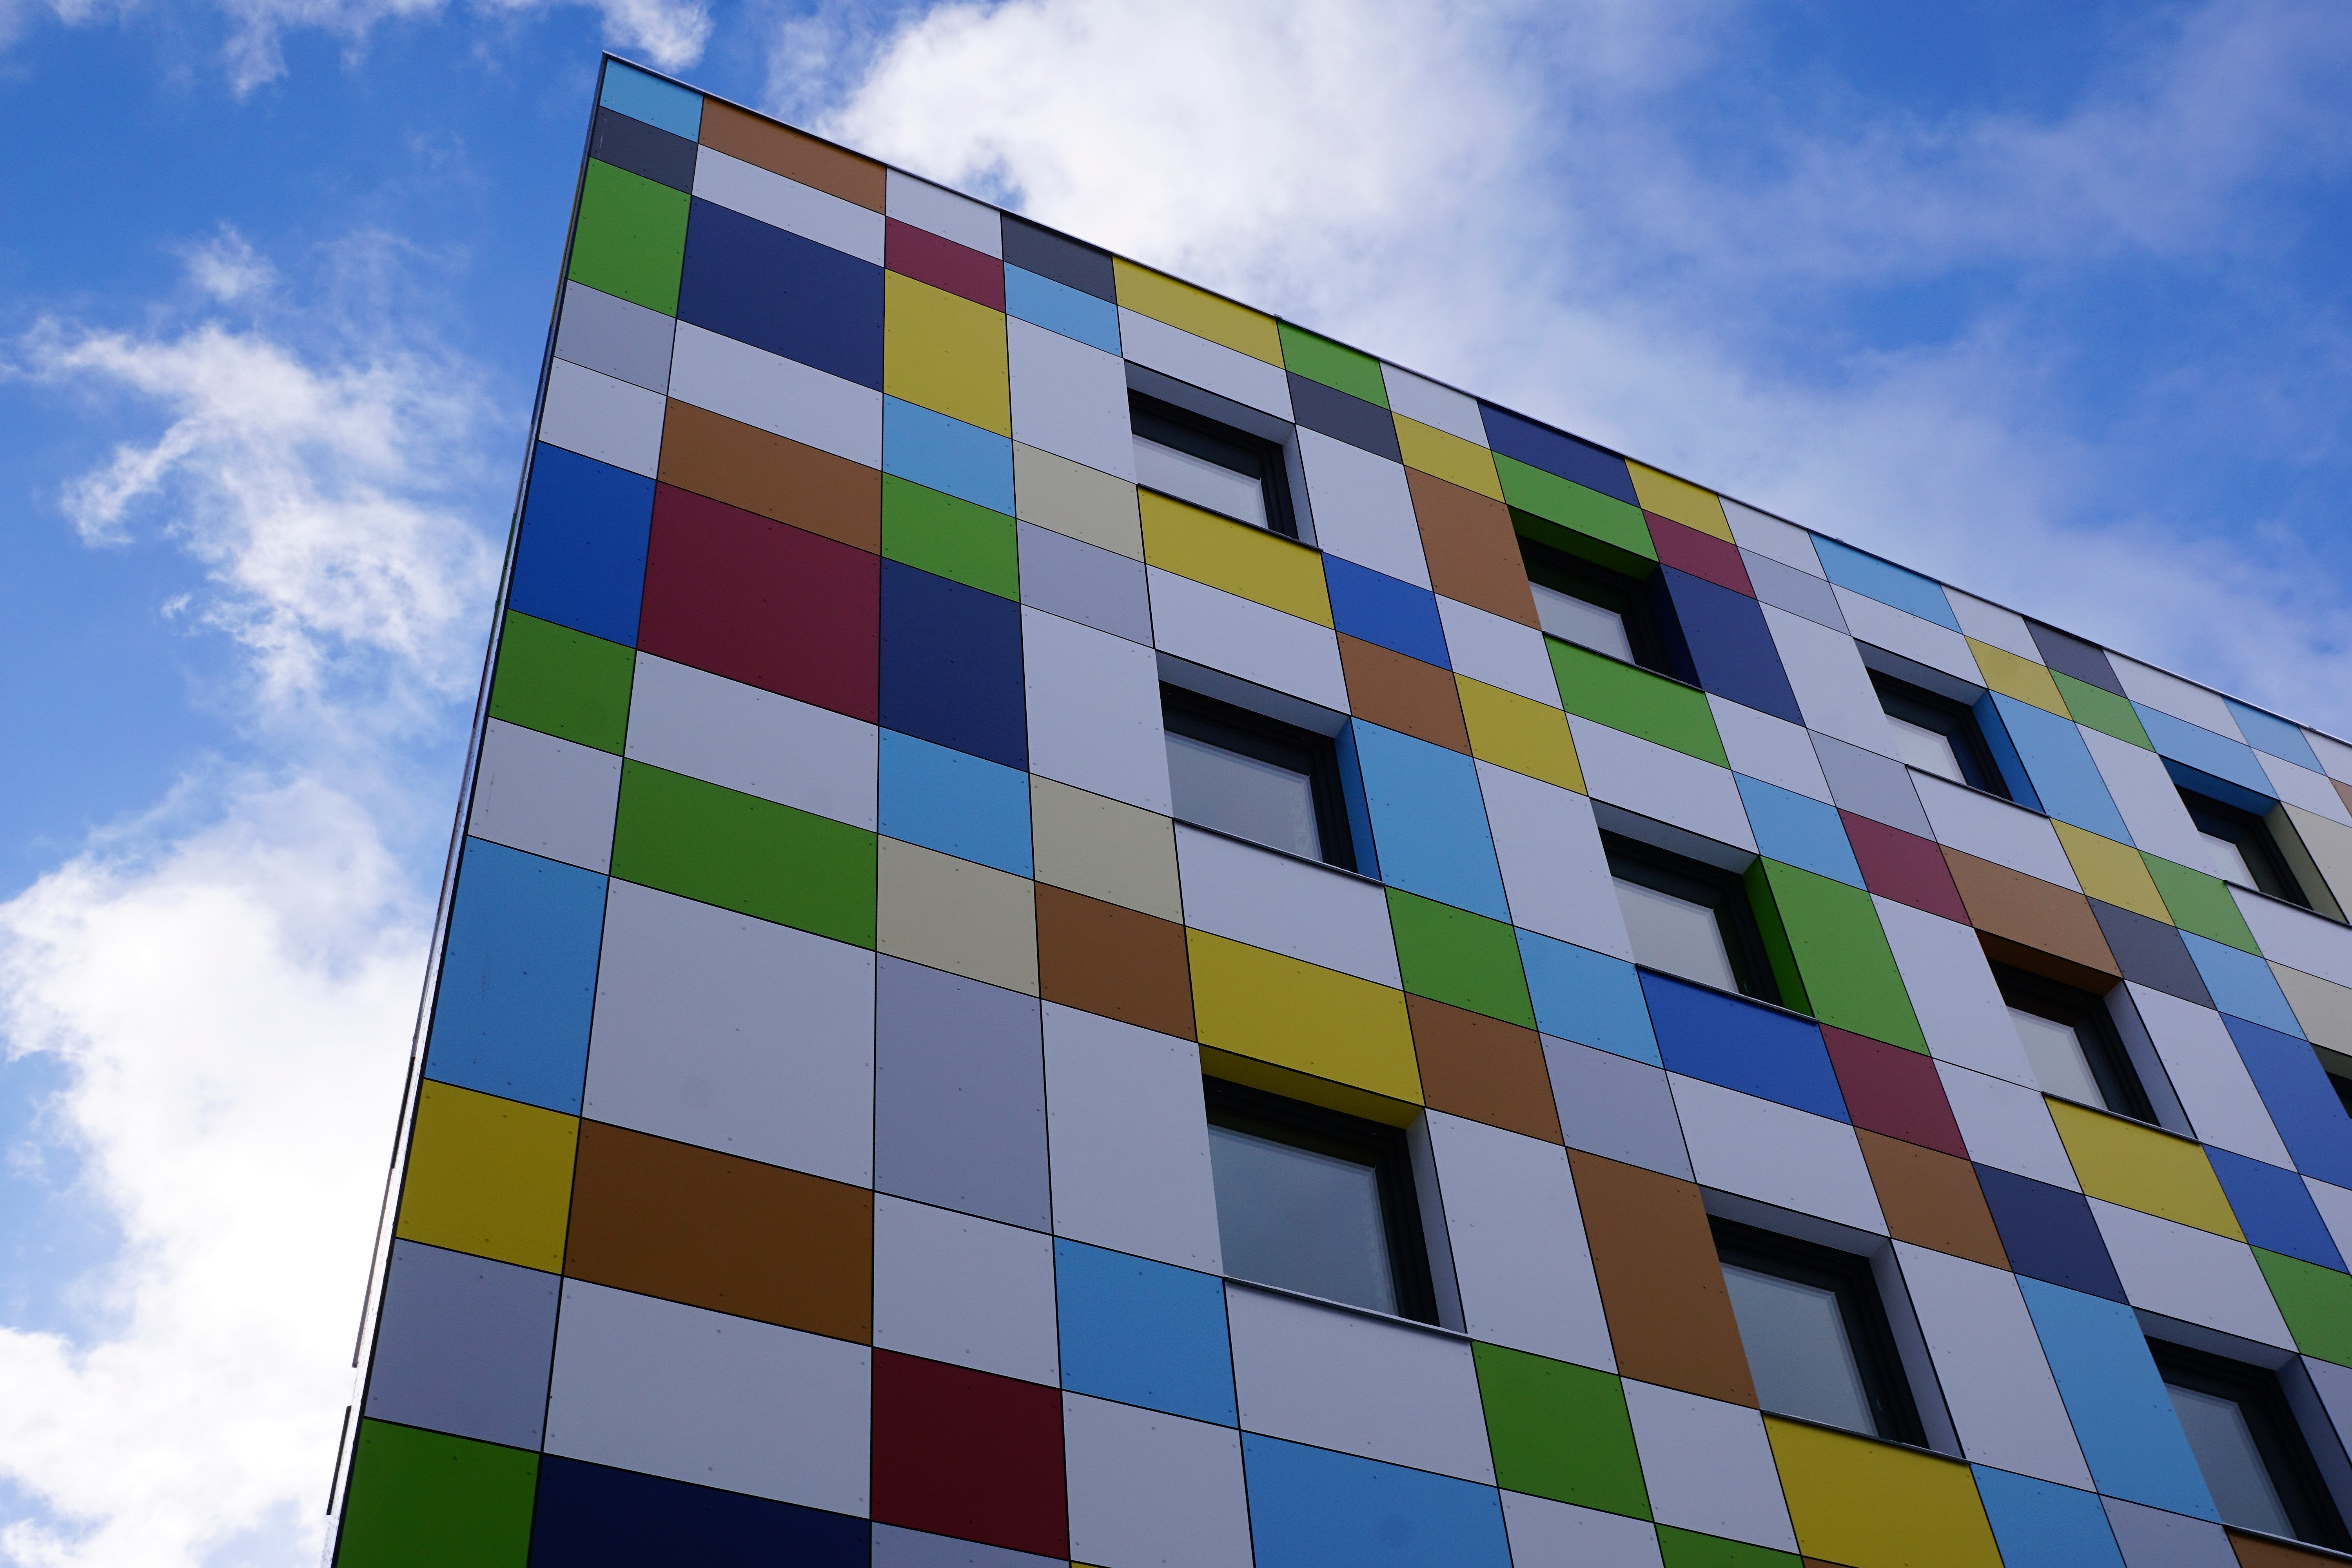
cloud, architecture, sky, white, building, home, daytime, line, red, color, flag, facade, blue, colorful, yellow, gun, angle, charlie, flag of the united states, hotel tuttlingen, charly's